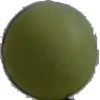
Label: Grape White 4